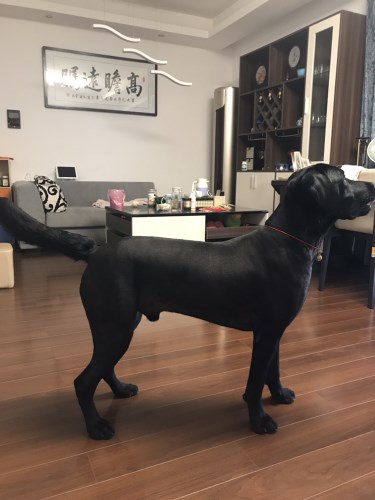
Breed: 3580-n000122-Labrador_retriever